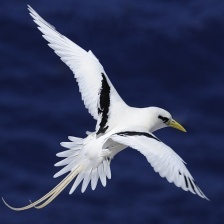
Species: WHITE TAILED TROPIC
Scientific name: PHAETHON LEPTURUS